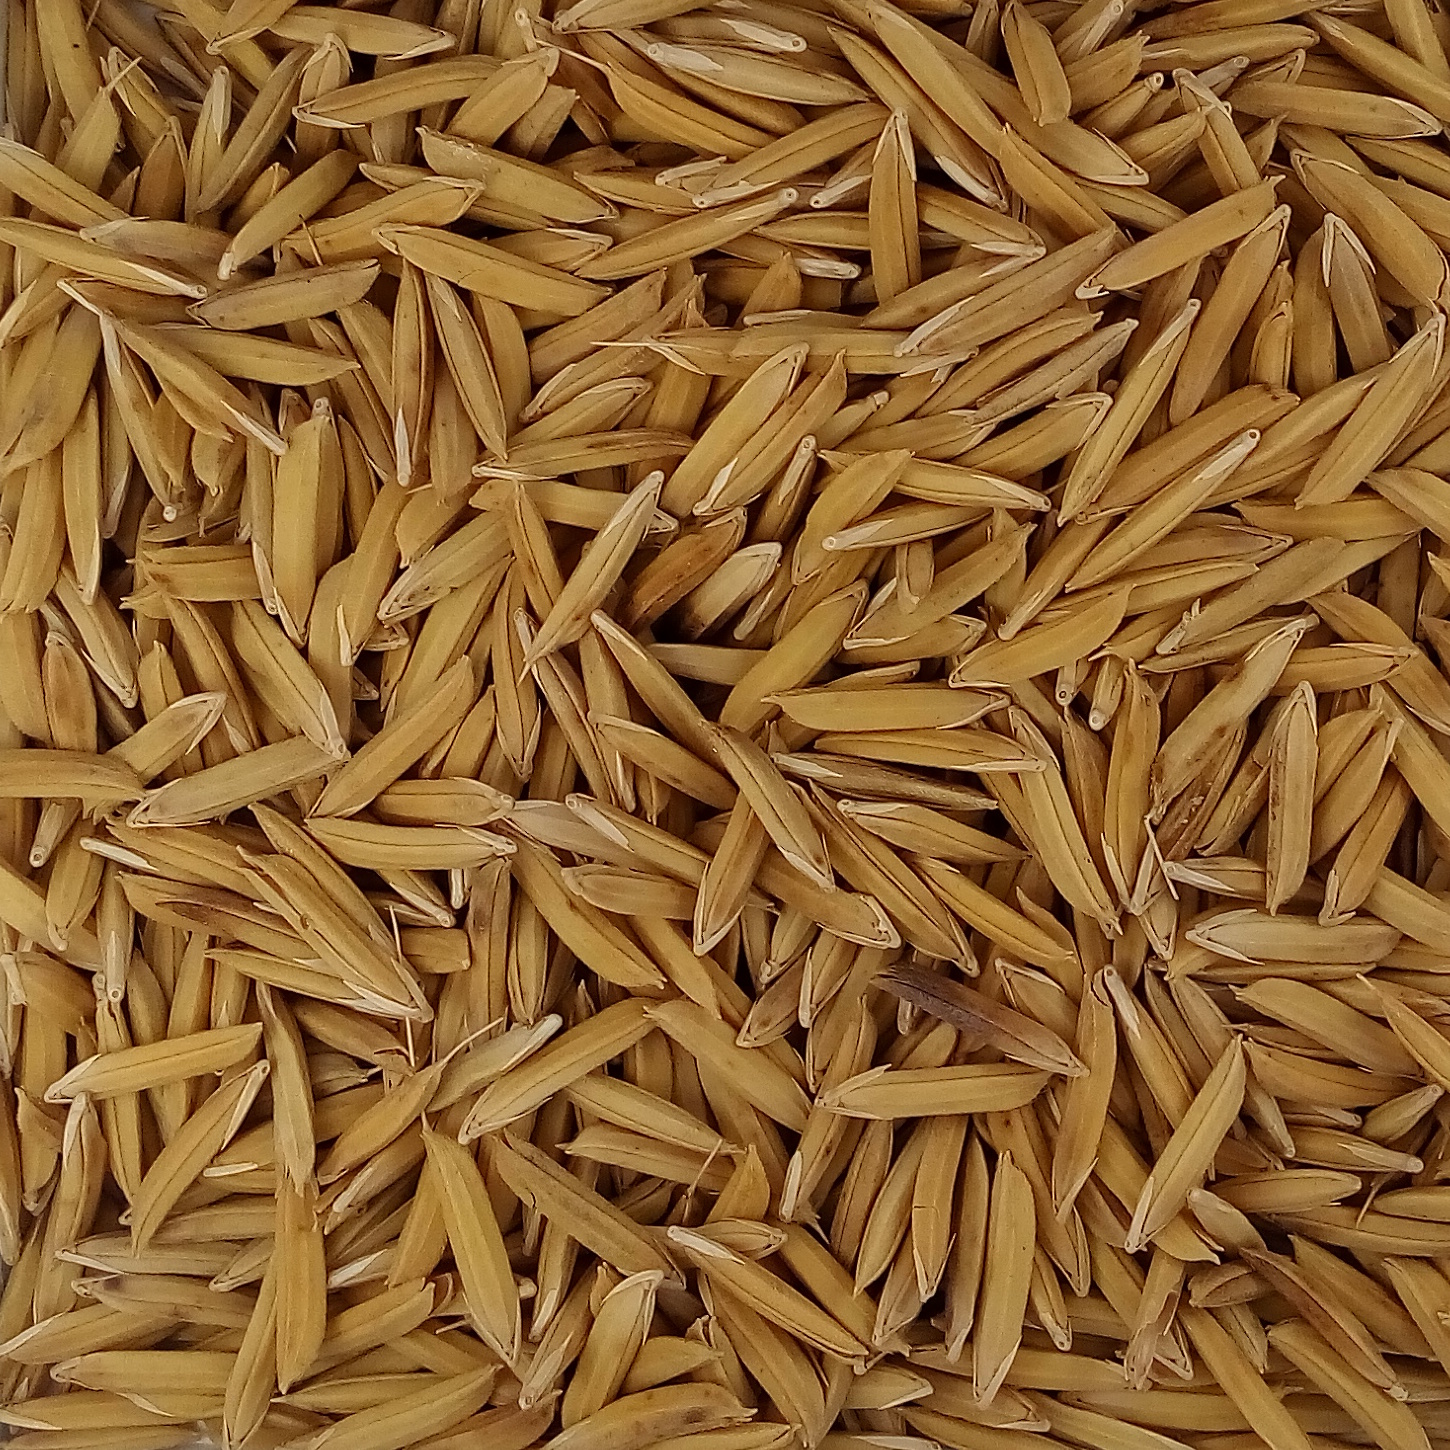
Rice seed variety: 1121